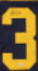
Number: 3